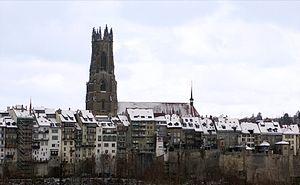
Fribourg est une ville et une commune suisse du canton de Fribourg, sur la Sarine. Elle est la capitale du canton de Fribourg et le chef-lieu du district de la Sarine.